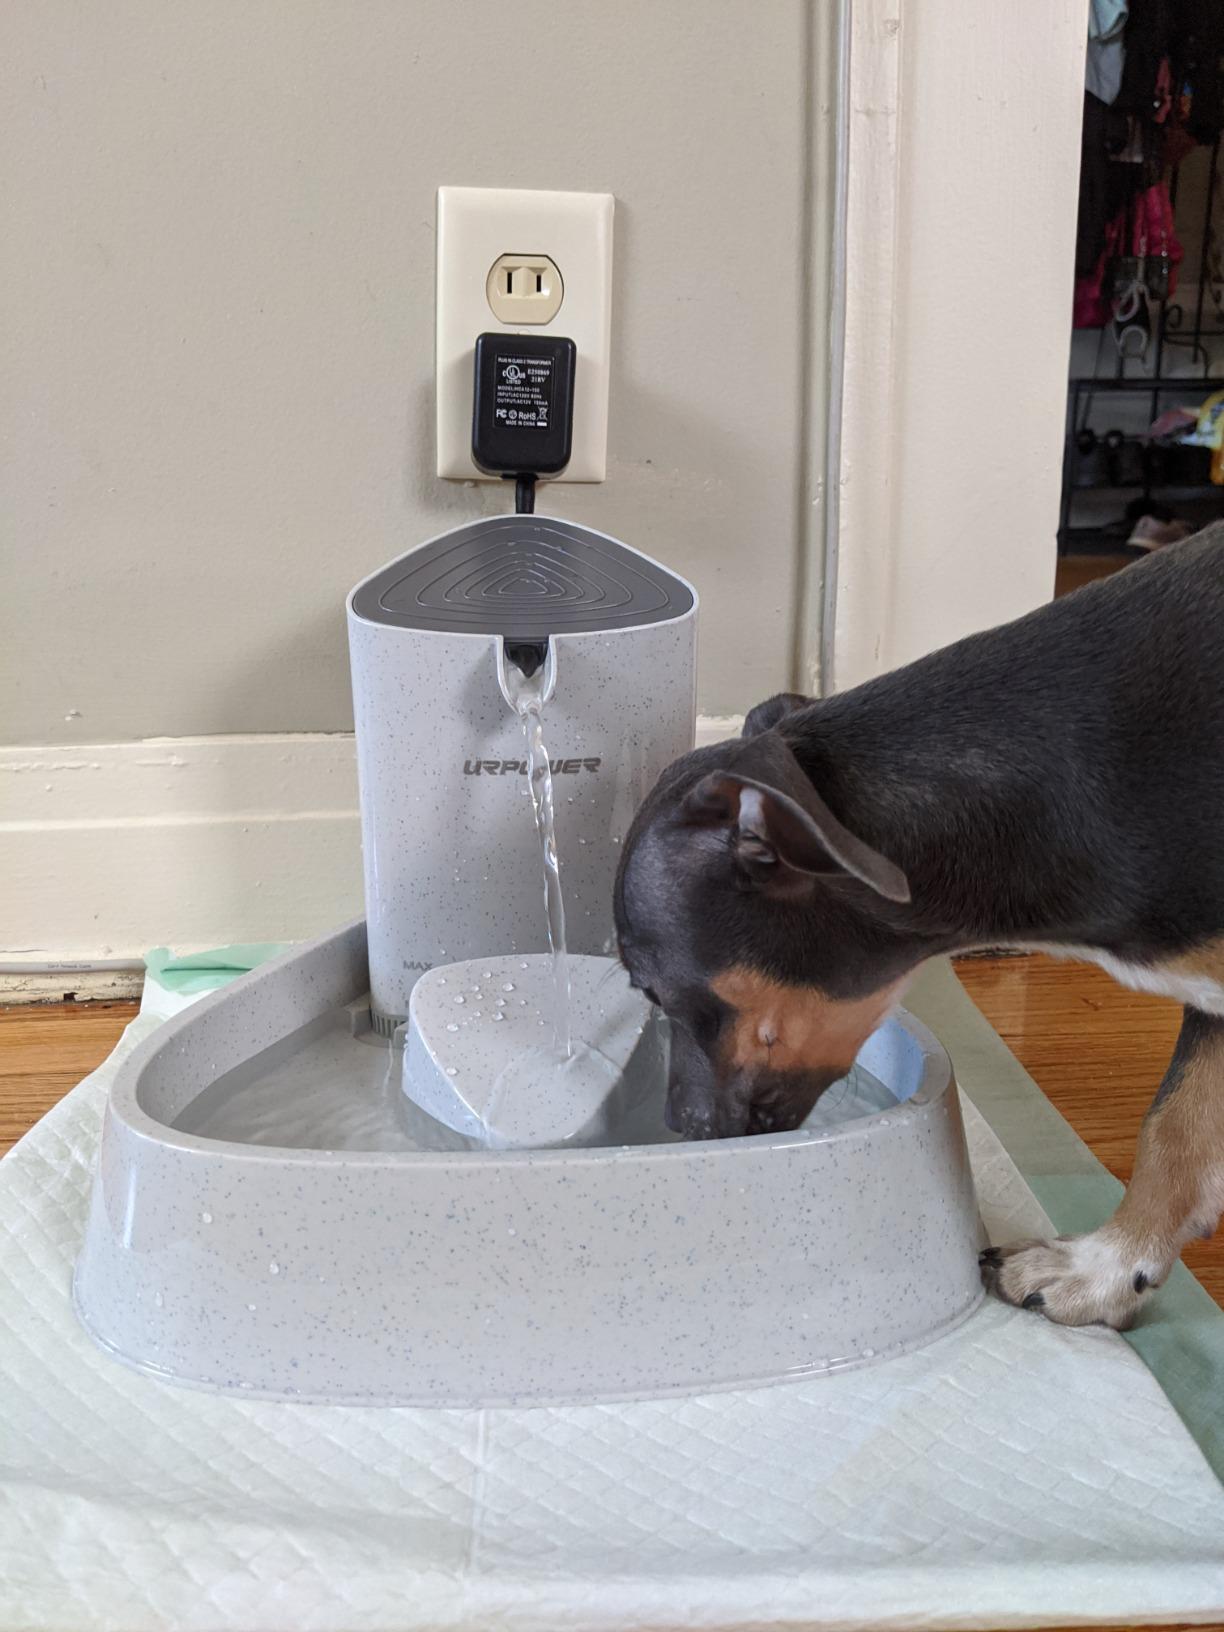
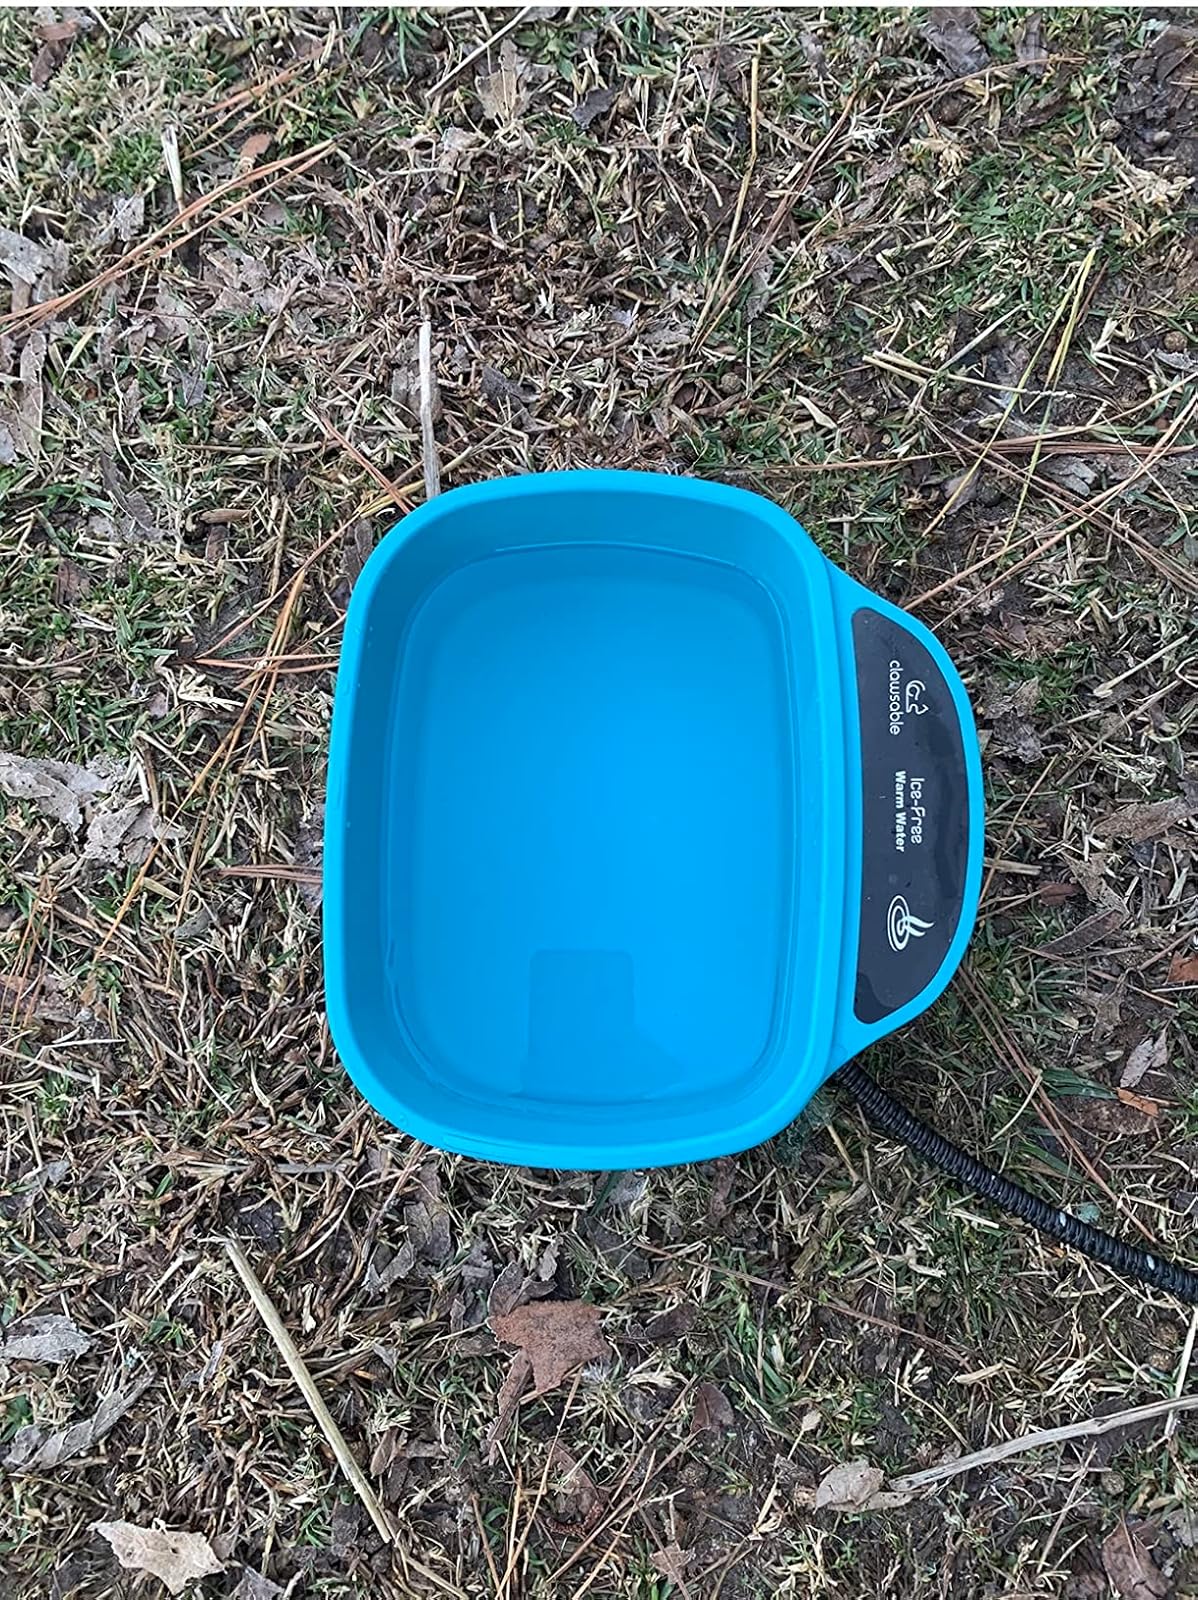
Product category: items_bowl
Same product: no